Ridgewood Ranch

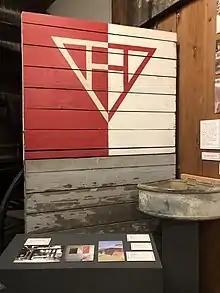
Ridgewood Ranch sign on display at the Mendocino County Museum

Ridgewood Ranch is a large ranch situated south of Willits, California, in rural Mendocino County. It may be known best as the final resting place of the racehorse Seabiscuit.